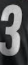
Number: 3